Shah Paran

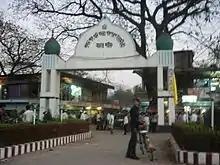
Entrance gate to Shah Paran's shrine

Paran died unmarried and with no descendants. He was buried near his khanqah. A dargah complex was built with a neighbouring mosque, eidgah, langar khana, female prayer space and pond. For centuries, large numbers of devotees have visited his tomb, a practice which continues to the present time. On the 4th, 5th and 6th day of Rabi-ul-Awal, the Urs of Shah Paran takes place.